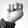
ASL letter: N